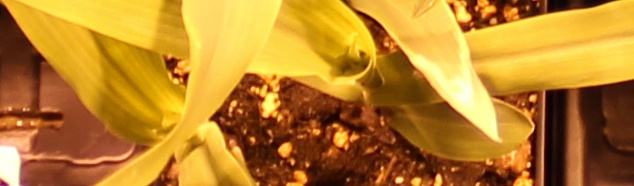
Label: Corn